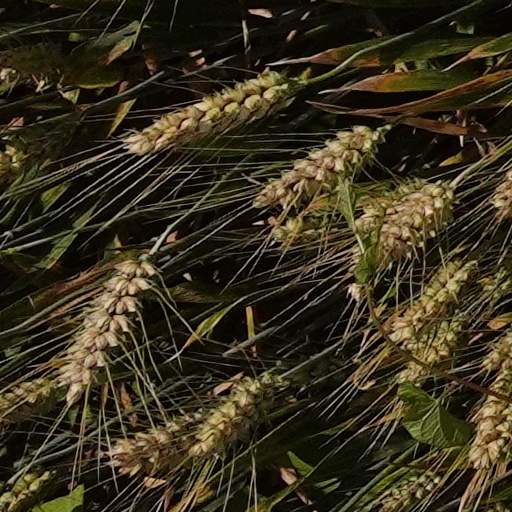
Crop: wheat